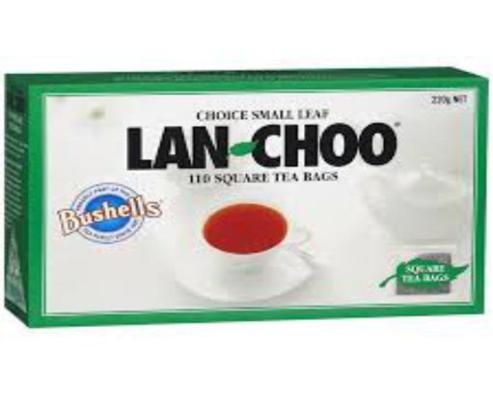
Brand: lan-choo
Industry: Food